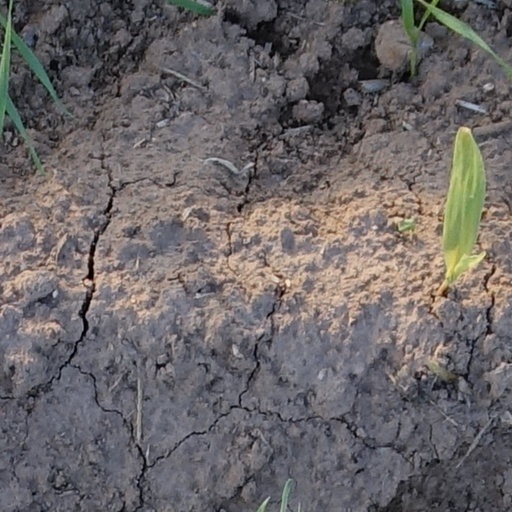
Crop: wheat